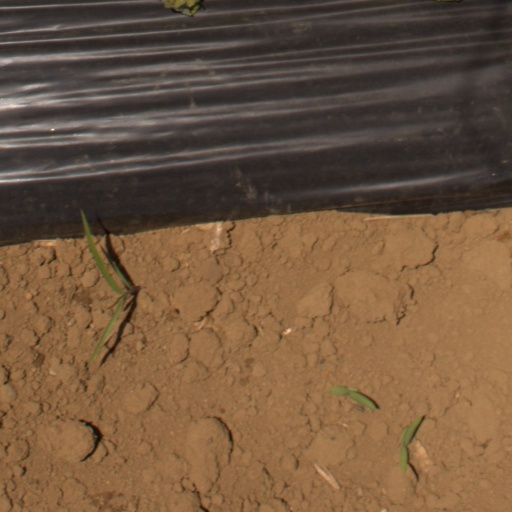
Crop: Jerusalem artichoke